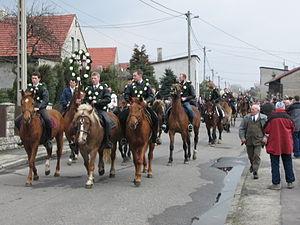
Ostropa est un village polonais faisant partie de la commune de Gliwice depuis 1975 et de la voïvodie de Silésie.
Les processions équestres de Pâques constituent une tradition de Pâques suivie dans plusieurs régions d'Europe centrale et notamment chez les Sorabes. Ce sont des processions à cheval en l'honneur de la Résurrection du Christ. Cette tradition est observée dans de nombreux villages de la Haute-Lusace catholique, entre Hoyerswerda, Kamenz et Bautzen, ainsi qu'à Ostritz autour de l'abbaye de Marienthal. Une autre procession a été relancée dans les années 1990, cette fois-ci à Lübbenau en Basse-Lusace protestante.